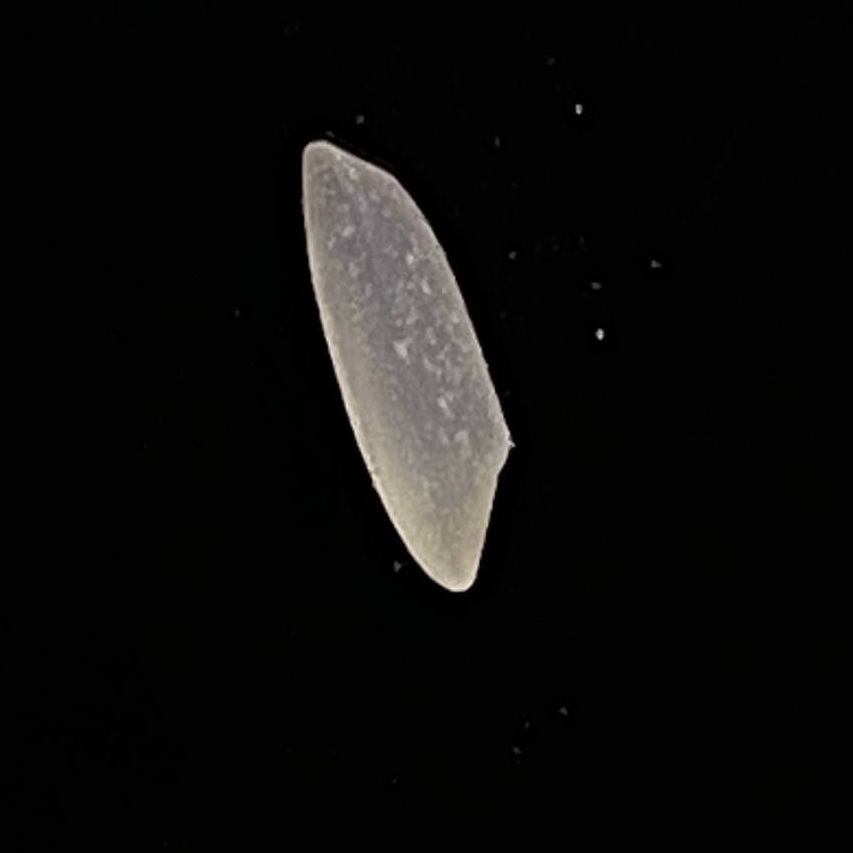
Rice variety: Katarivog